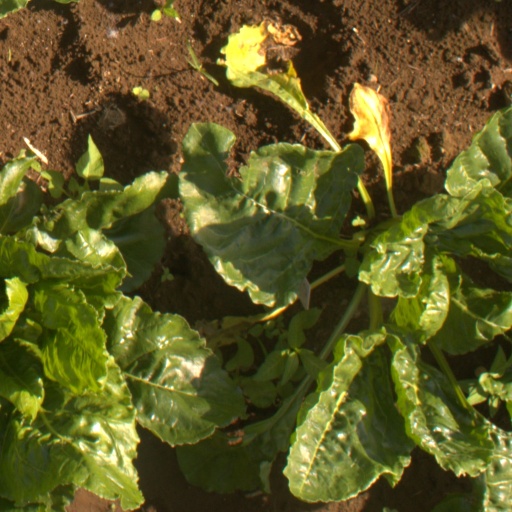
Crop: sugar beet